Our Lady of Pellevoisin

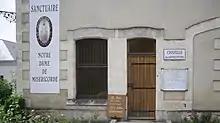
The Chapel of the Apparitions of the Blessed Virgin Mary in Pellevoisin

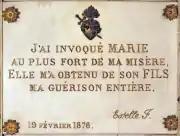
Estelle Faguette commissioned and placed this plaque in Pellevoisin as a thanksgiving for her recovery from a grave illness

On Friday night, Mary did not come and stand at the foot of the bed, as on the previous nights, but drew close to her. She showed Faguette the plaque which she must have placed as a thanksgiving, bearing the words: "I called upon Mary in the depths of my misery. She obtained for me, from her Son, my complete cure." The plaque was not plain white, but had a golden rose on each corner, and at the top, a heart on fire, crowned with roses, pierced by a sword. On Saturday, Faguette was cured when she received Holy Communion. Immediately she was able to eat and drink normally, and within a few days, she resumed domestic and gardening duties with no sign of fatigue.